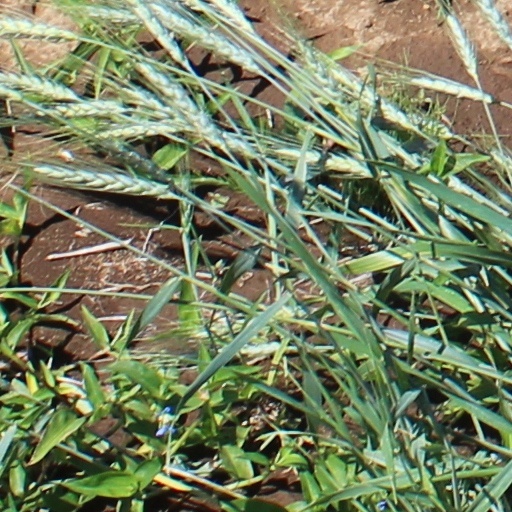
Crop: wheat